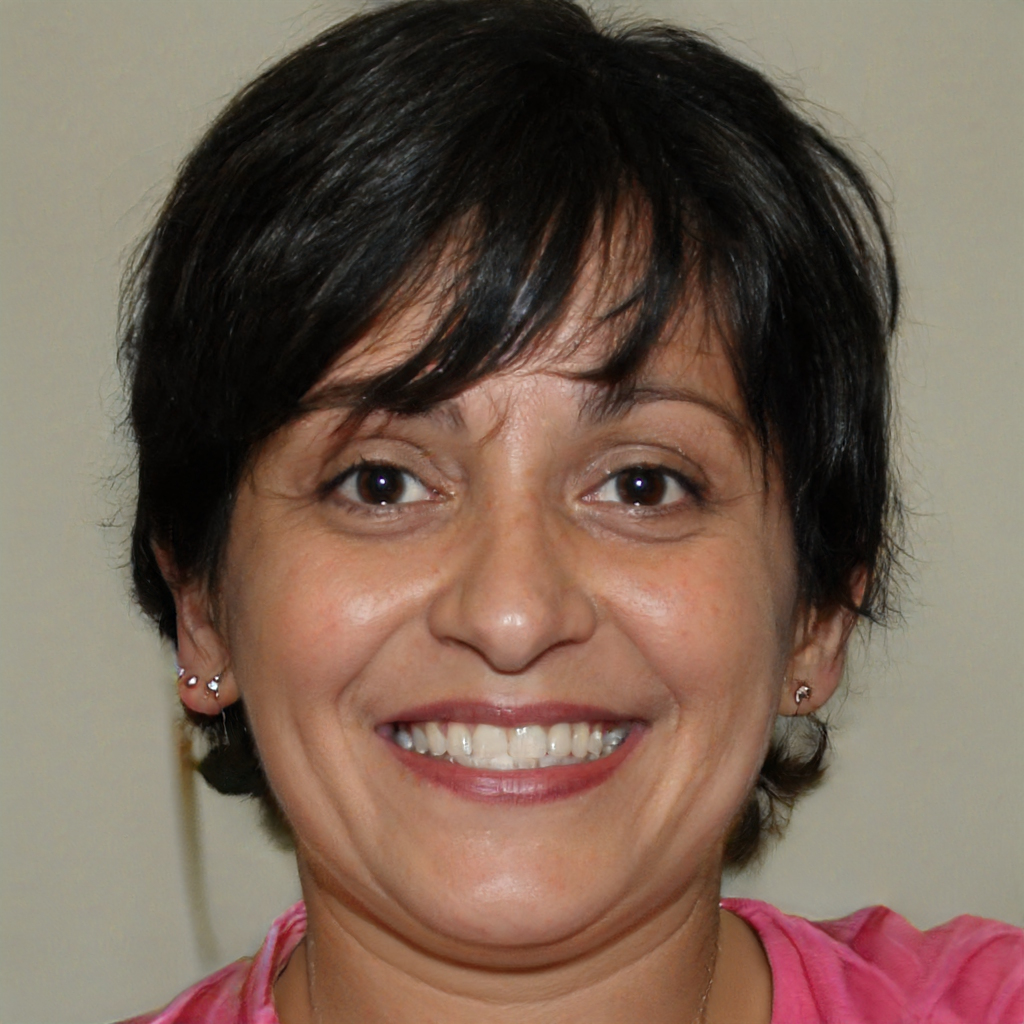
Gender: Female